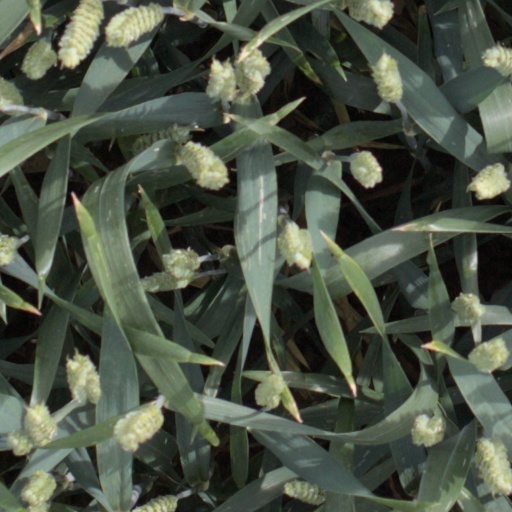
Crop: wheat